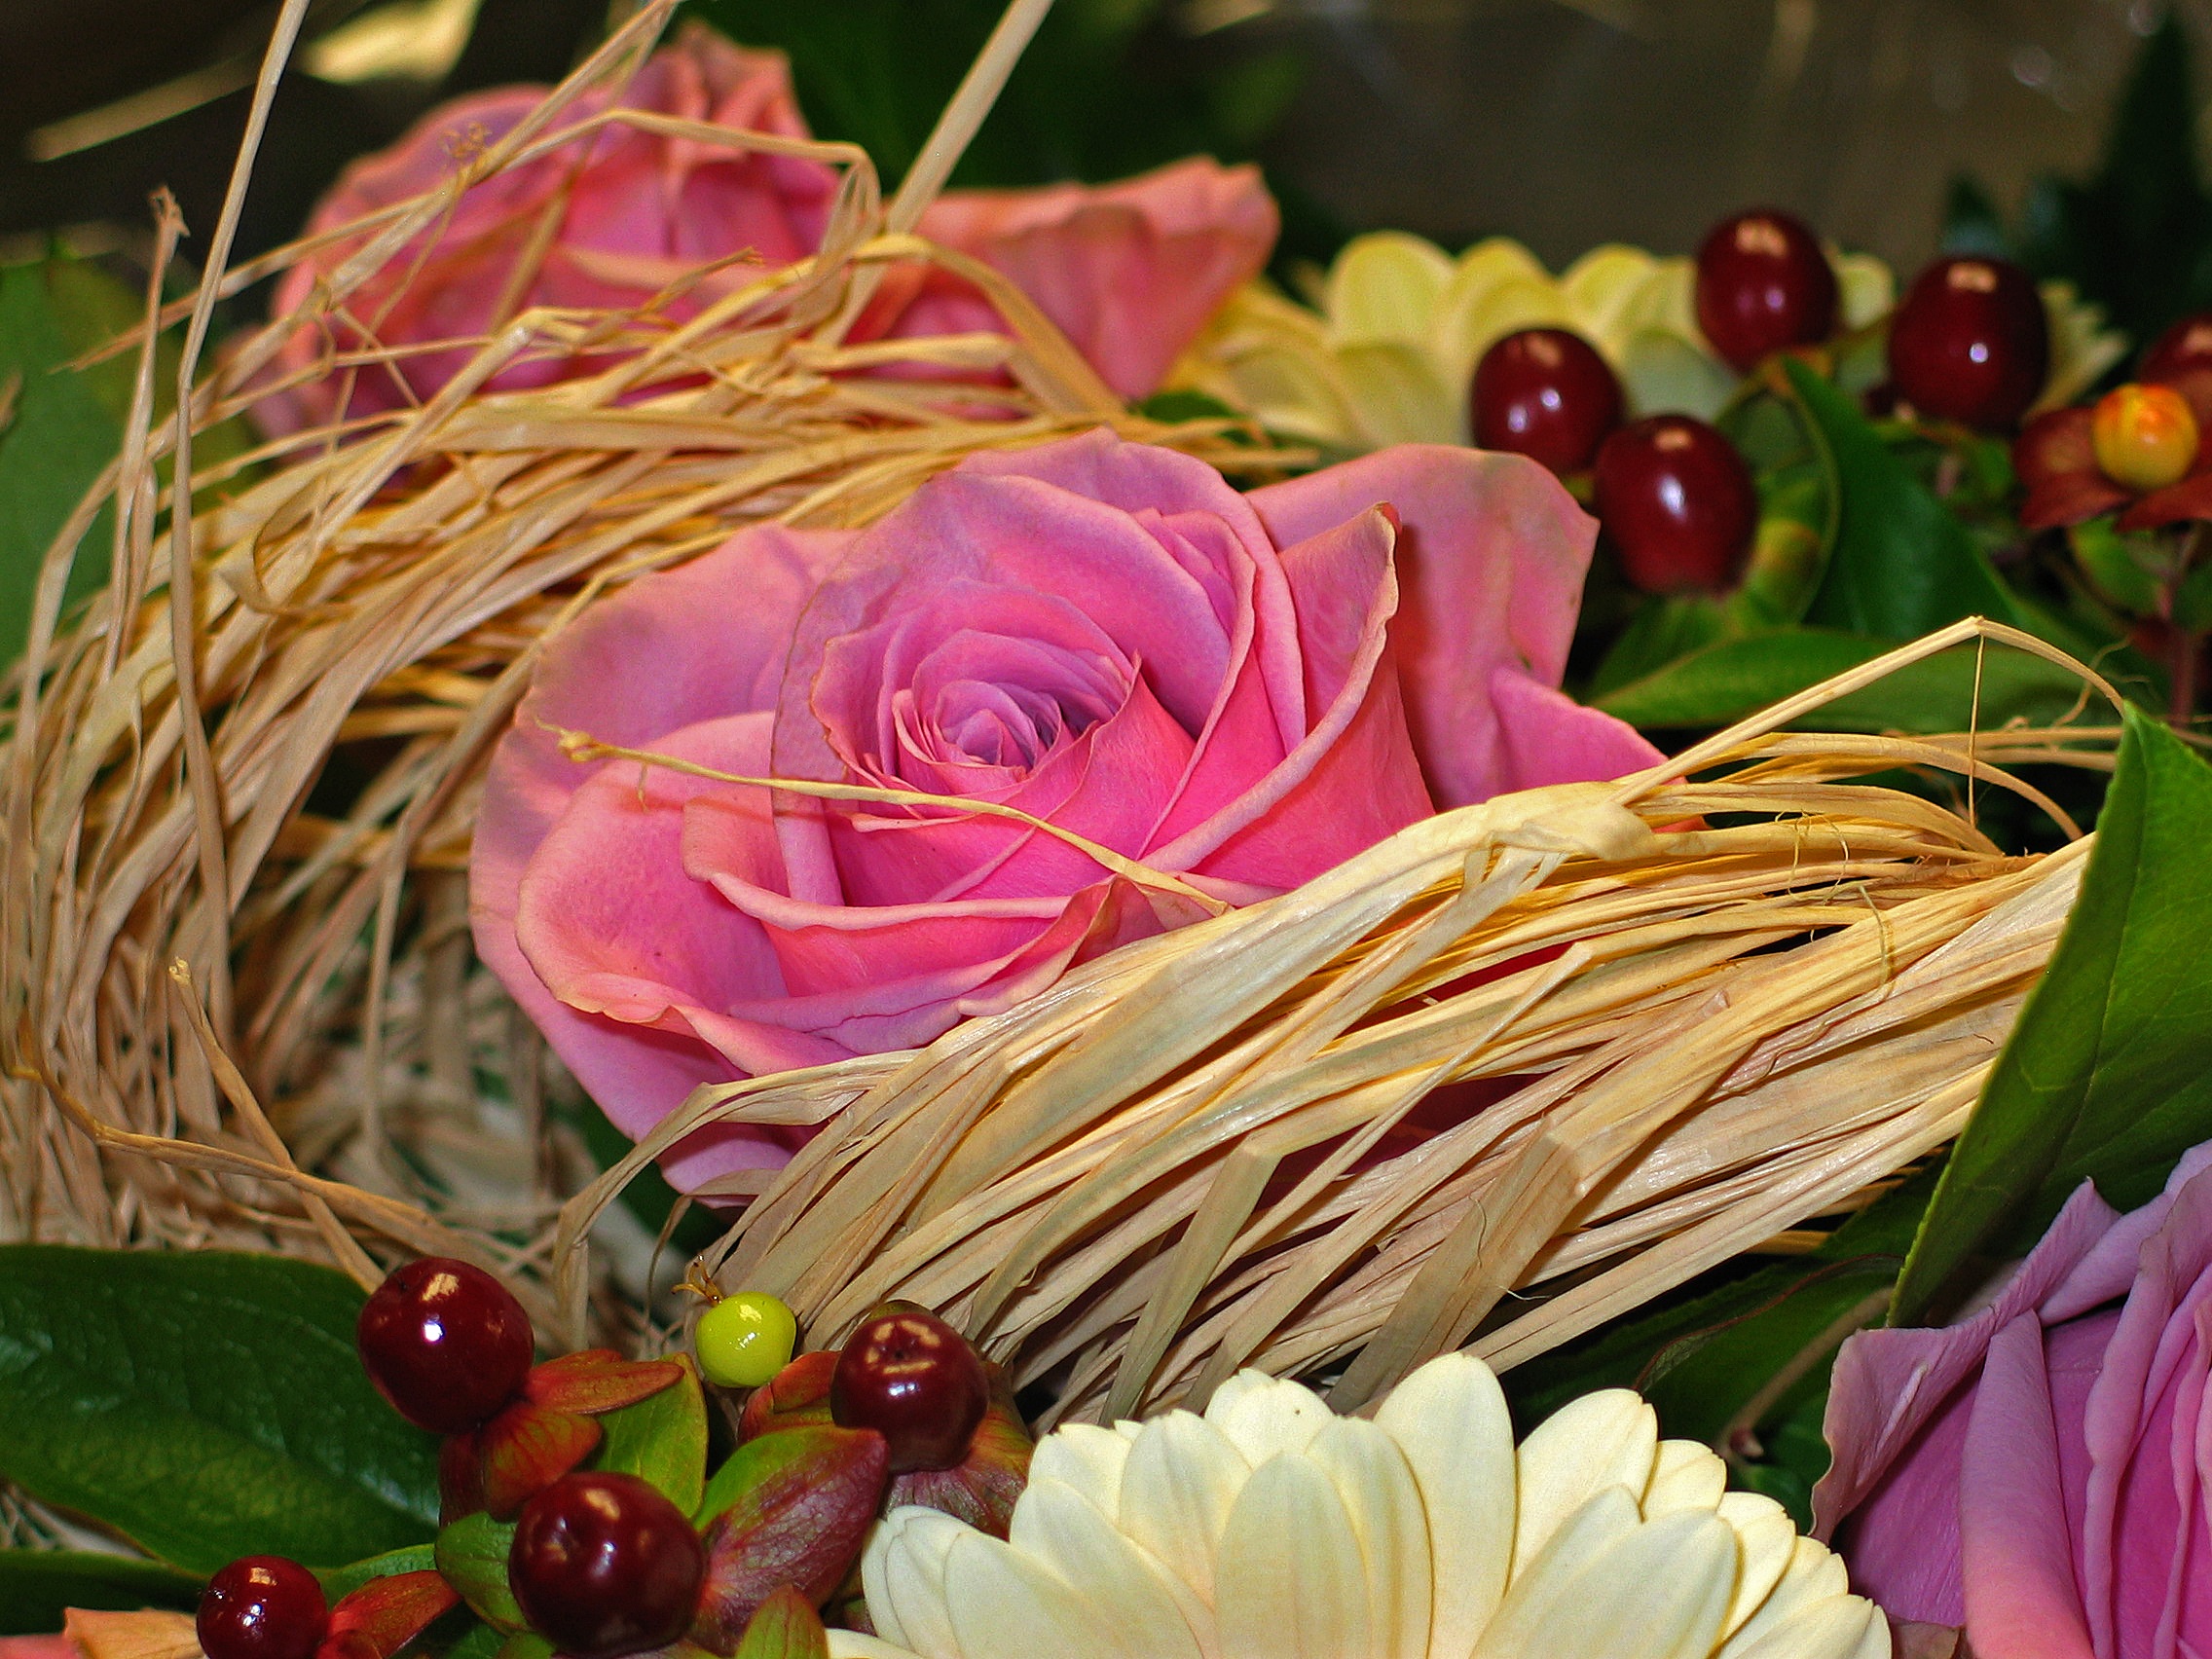
plant, flower, petal, love, bouquet, gift, vase, decoration, romance, romantic, pink, flora, thank you, flowers, happy birthday, roses, festival, cool image, background, postcard, joy, welcome, beautiful, i, birthday, luck, connectedness, greeting, greeting card, valentines day, bouquet of flowers, bouquets, bouquet of roses, strauss, natural ostrich, bast, love valentines day, floristry, congratulate, congratulations, give, birthday bouquet, birthday table, mothers day, gratitude, about love for mothers day, romantic valentines day, birthday card, greetings, flowering plant, flower bouquet, cut flowers, floral design, land plant, flower arranging